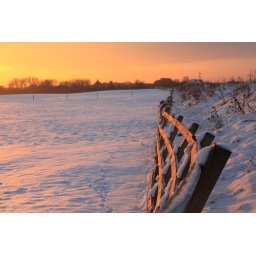
sun setting lighting up the fence and snow in a lovely orange